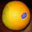
Label: orange